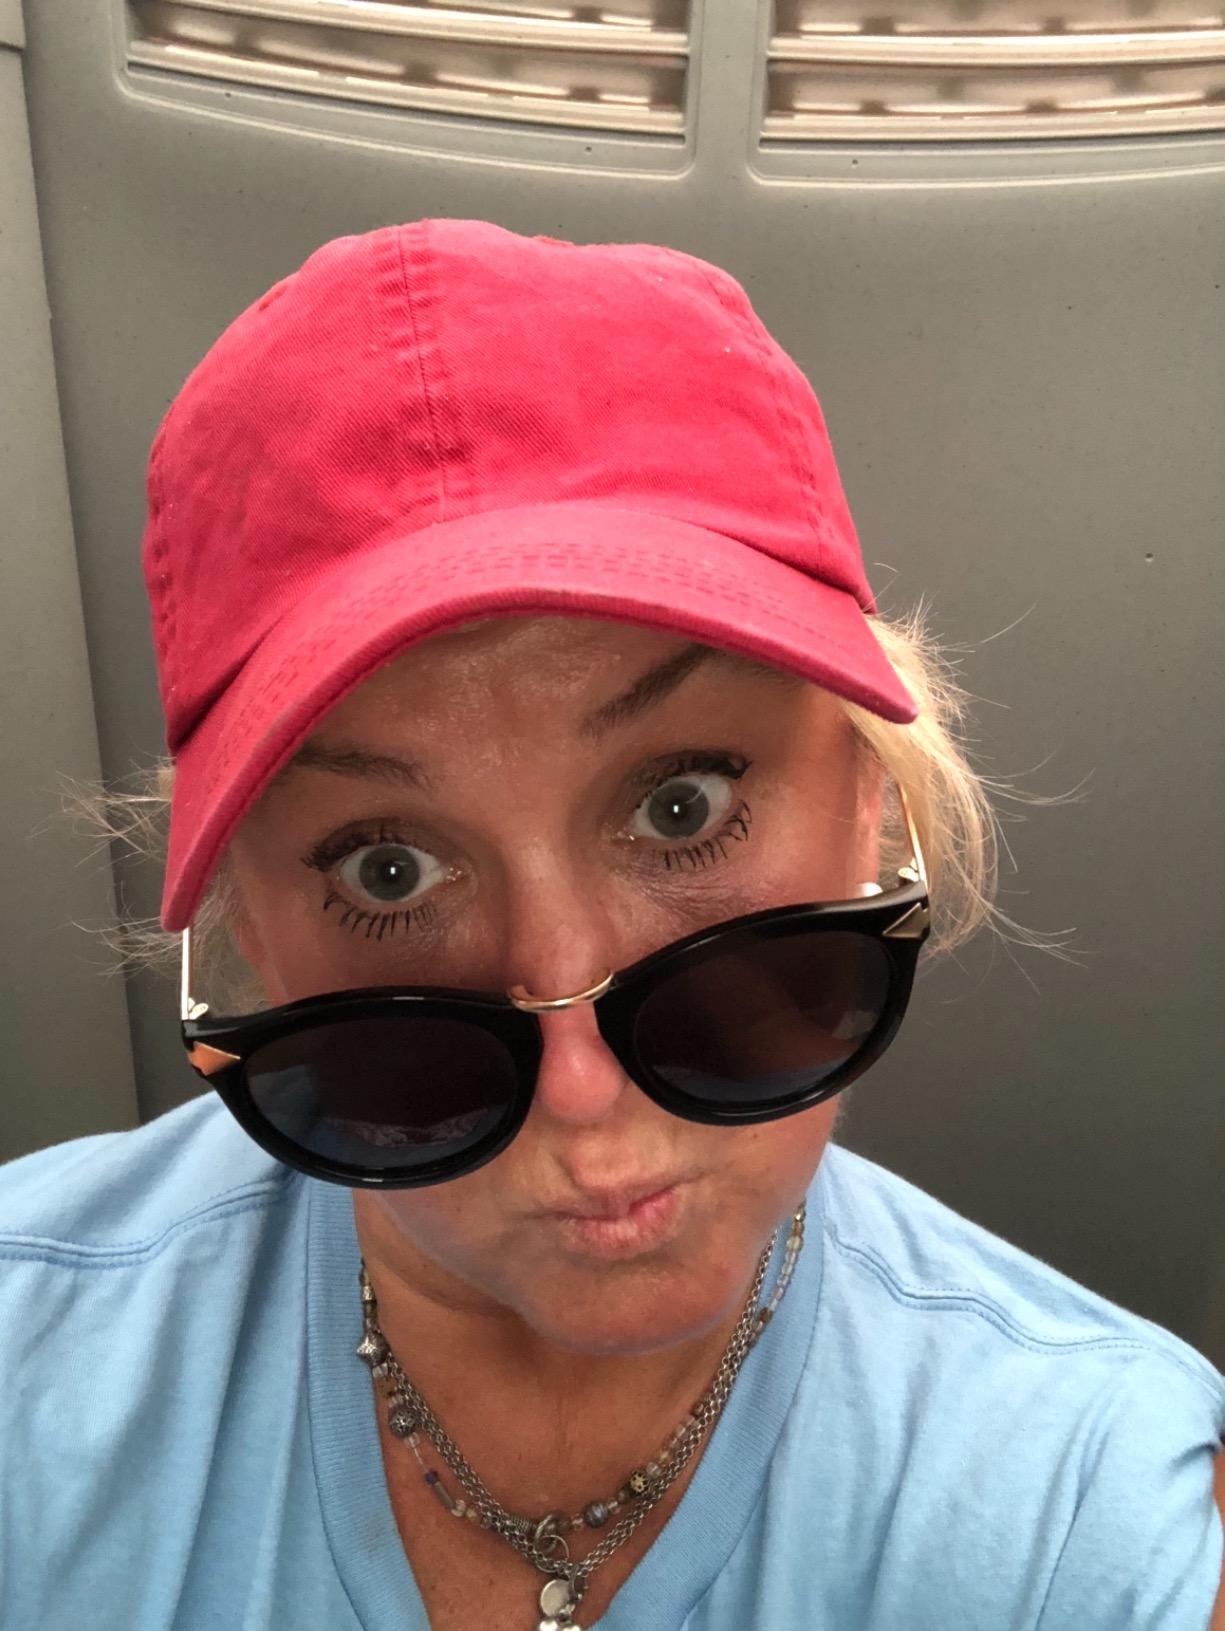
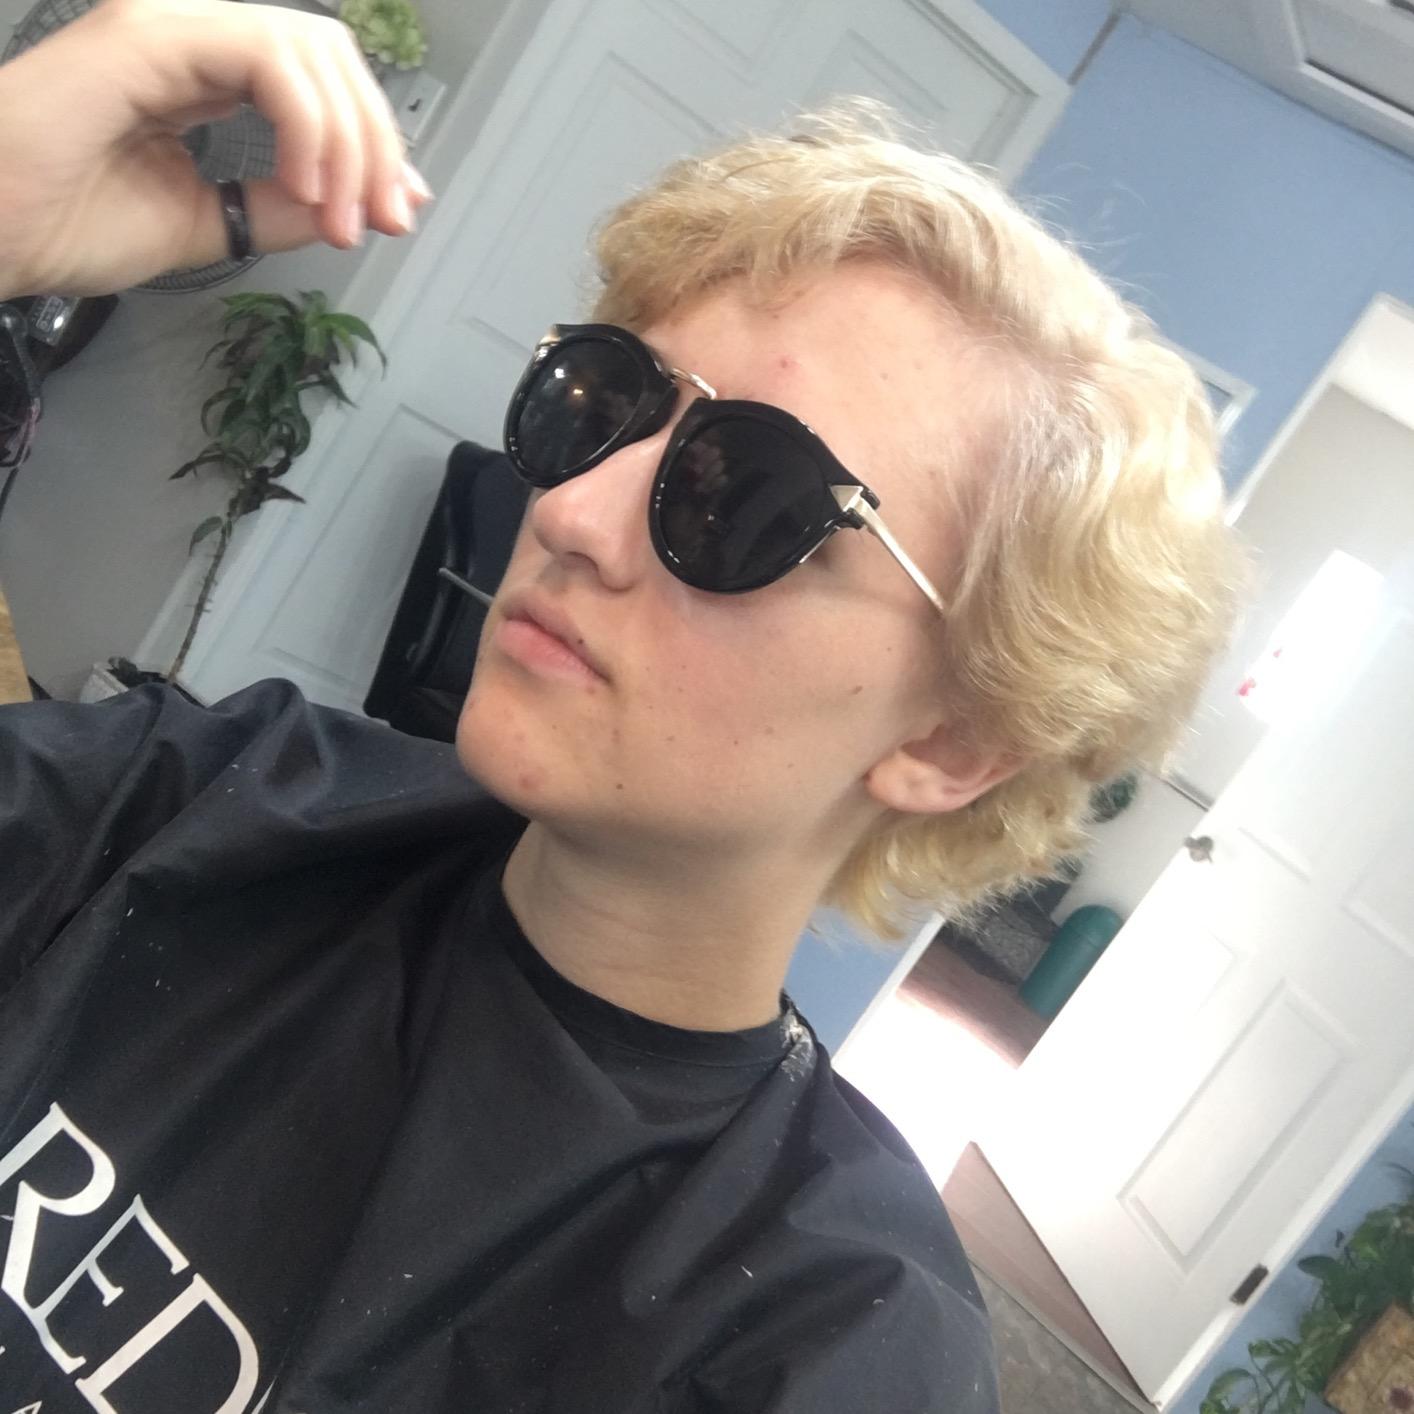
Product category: accessories_sunglasses
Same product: yes